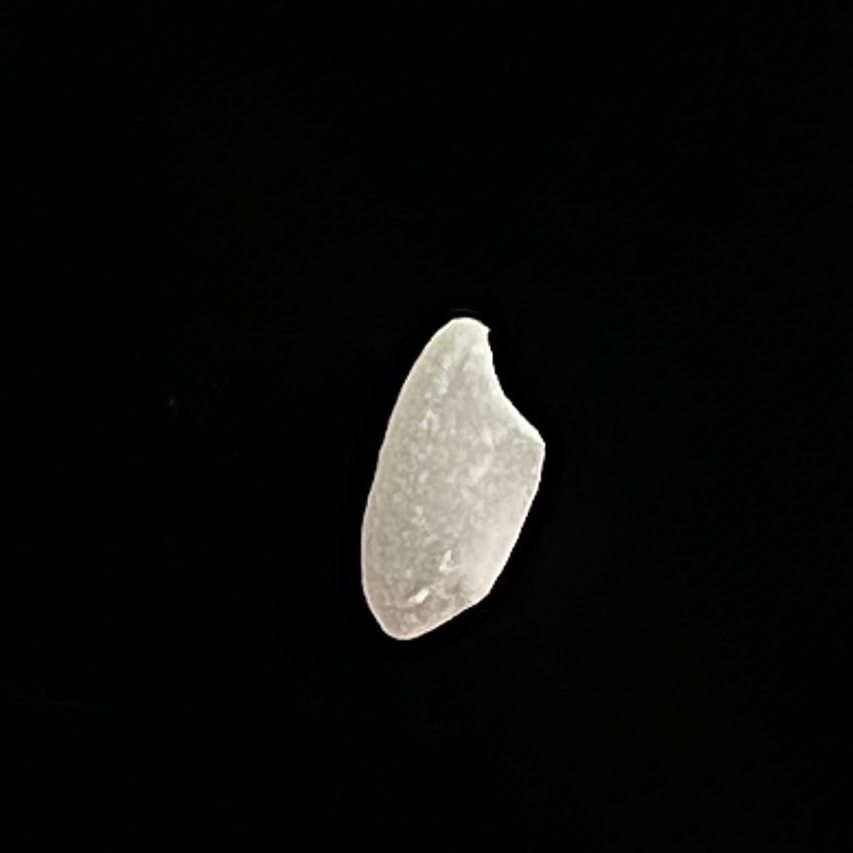
Rice variety: Chinigura_Polao